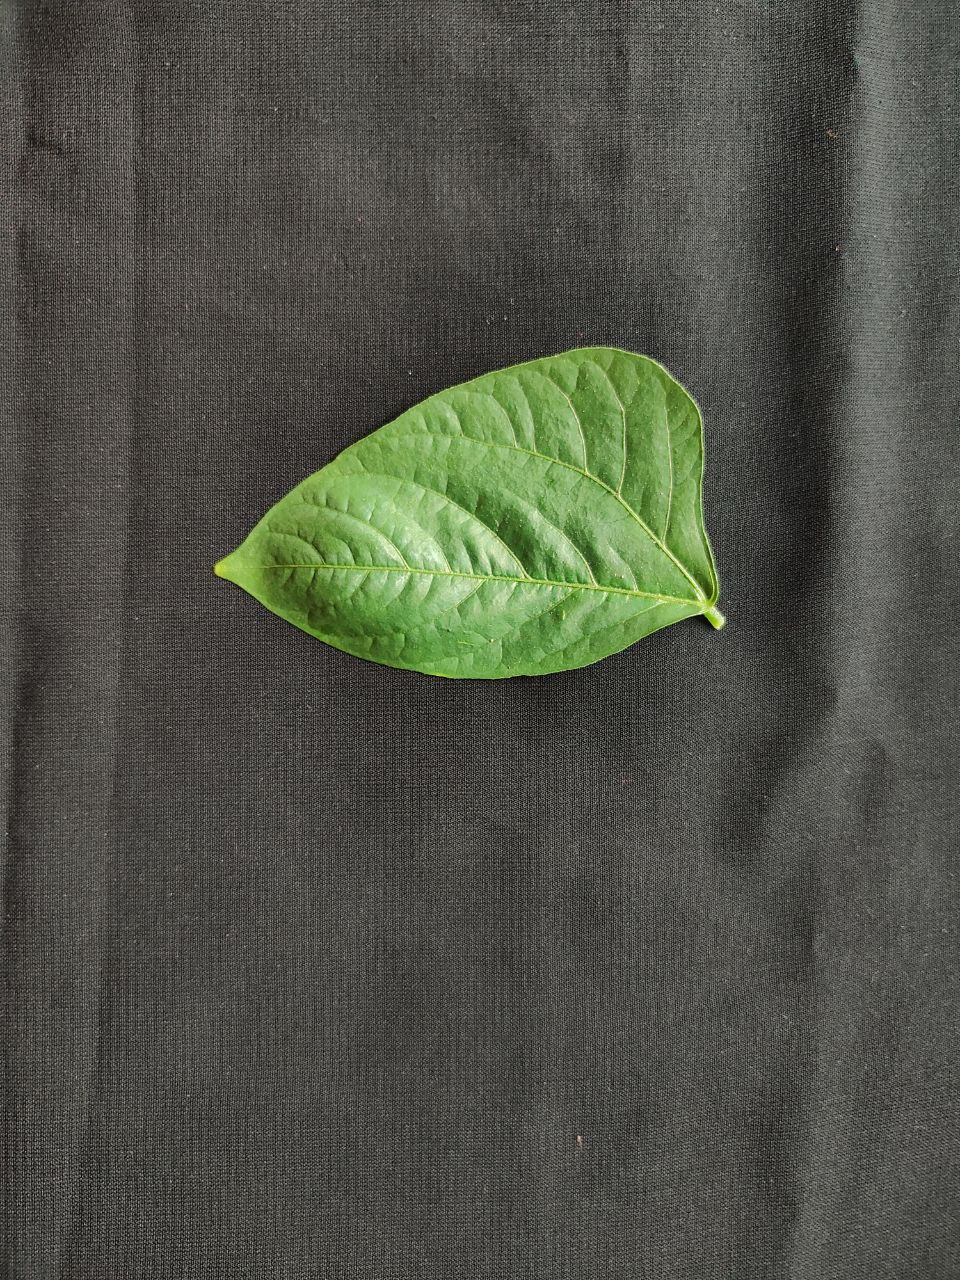
Crop: cowpea
Leaf condition: Fresh Leaf